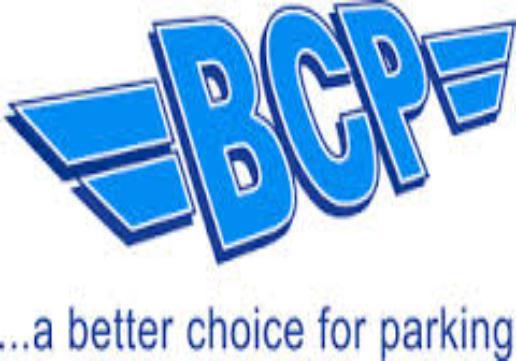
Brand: BCP
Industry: Leisure